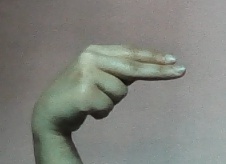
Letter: ain